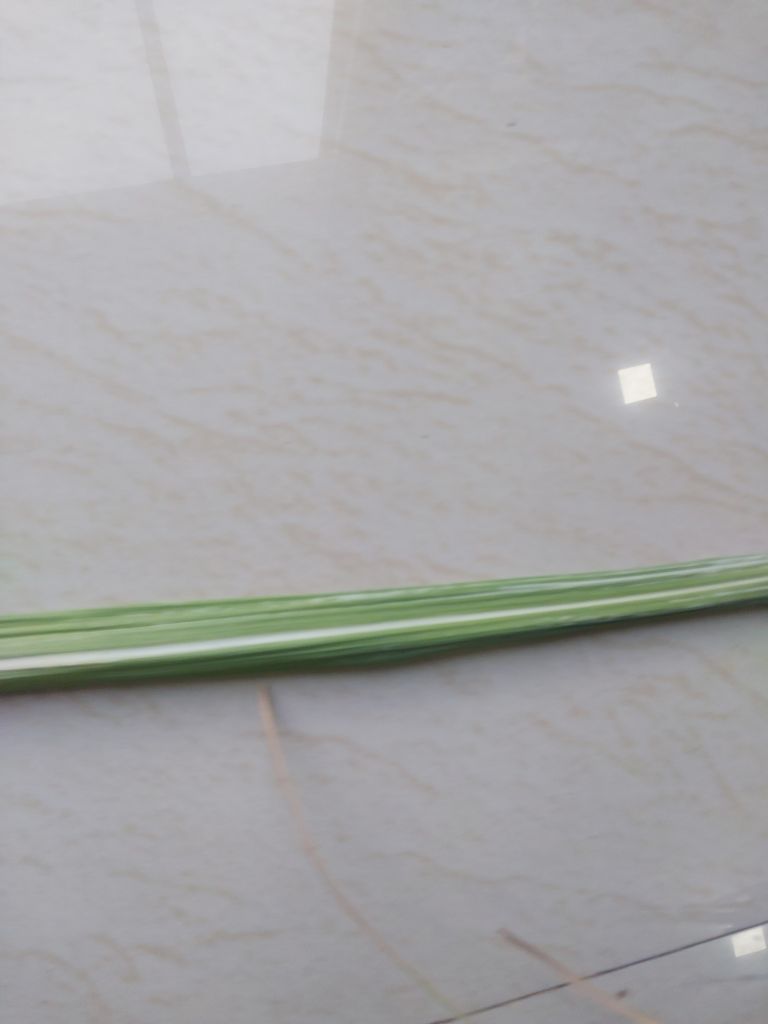
Label: Viral Disease